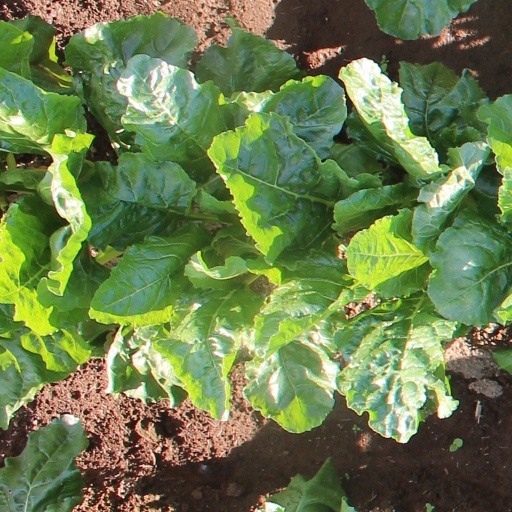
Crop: sugar beet